Nandi people

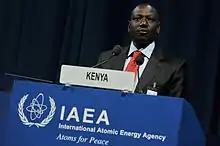
William Ruto at the 54th Regular Session of the IAEA General Conference.

The Nandi people have had remarkable political figures like Jean-Marie Seroney, the first MP for Nandi and Tindiret. Seroney was arrested and detained without trial for three and a half years for defending the independence of Parliament at a time when it was becoming an arm of the Executive. He worked hard to introduce Bills that would remove or at least check the excessive powers vested in the President as a result of the numerous amendments to the Kenya Constitution. He also brought in the first Private Member's Bill to help ensure that Kenya's elections were free, fair and inclusive. Other Nandi leaders include Henry Kosgey, Kimayo Arap Sego, Isaac Ruto, and William Samoei Ruto.